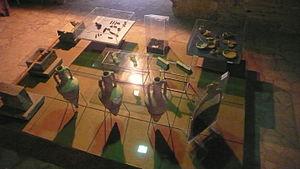
L’épave de Kyrenia est une épave de navire grec marchand du IVᵉ siècle av. J.-C. découverte au large de Kyrenia, à Chypre. Les recherches effectuées ont permis de déterminer que le navire avait eu une longue durée d'utilisation, d'environ 80 ans, avant un naufrage dû sans doute à une attaque de pirates mais aussi à un mauvais état général.